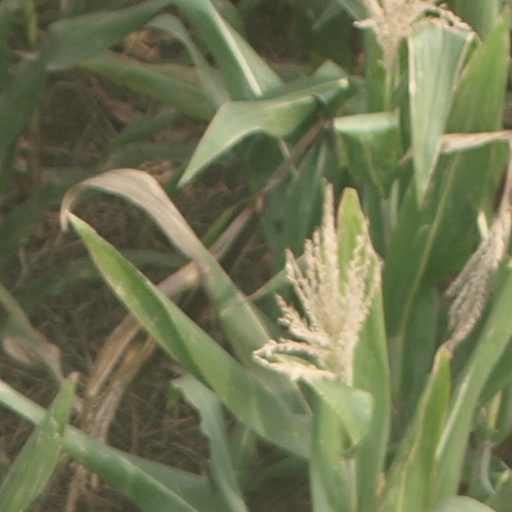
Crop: maize; corn